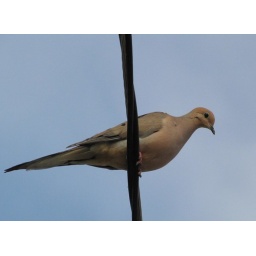
I celebrated my first morning of summer break by walking the dogs -- and of course I took my camera!